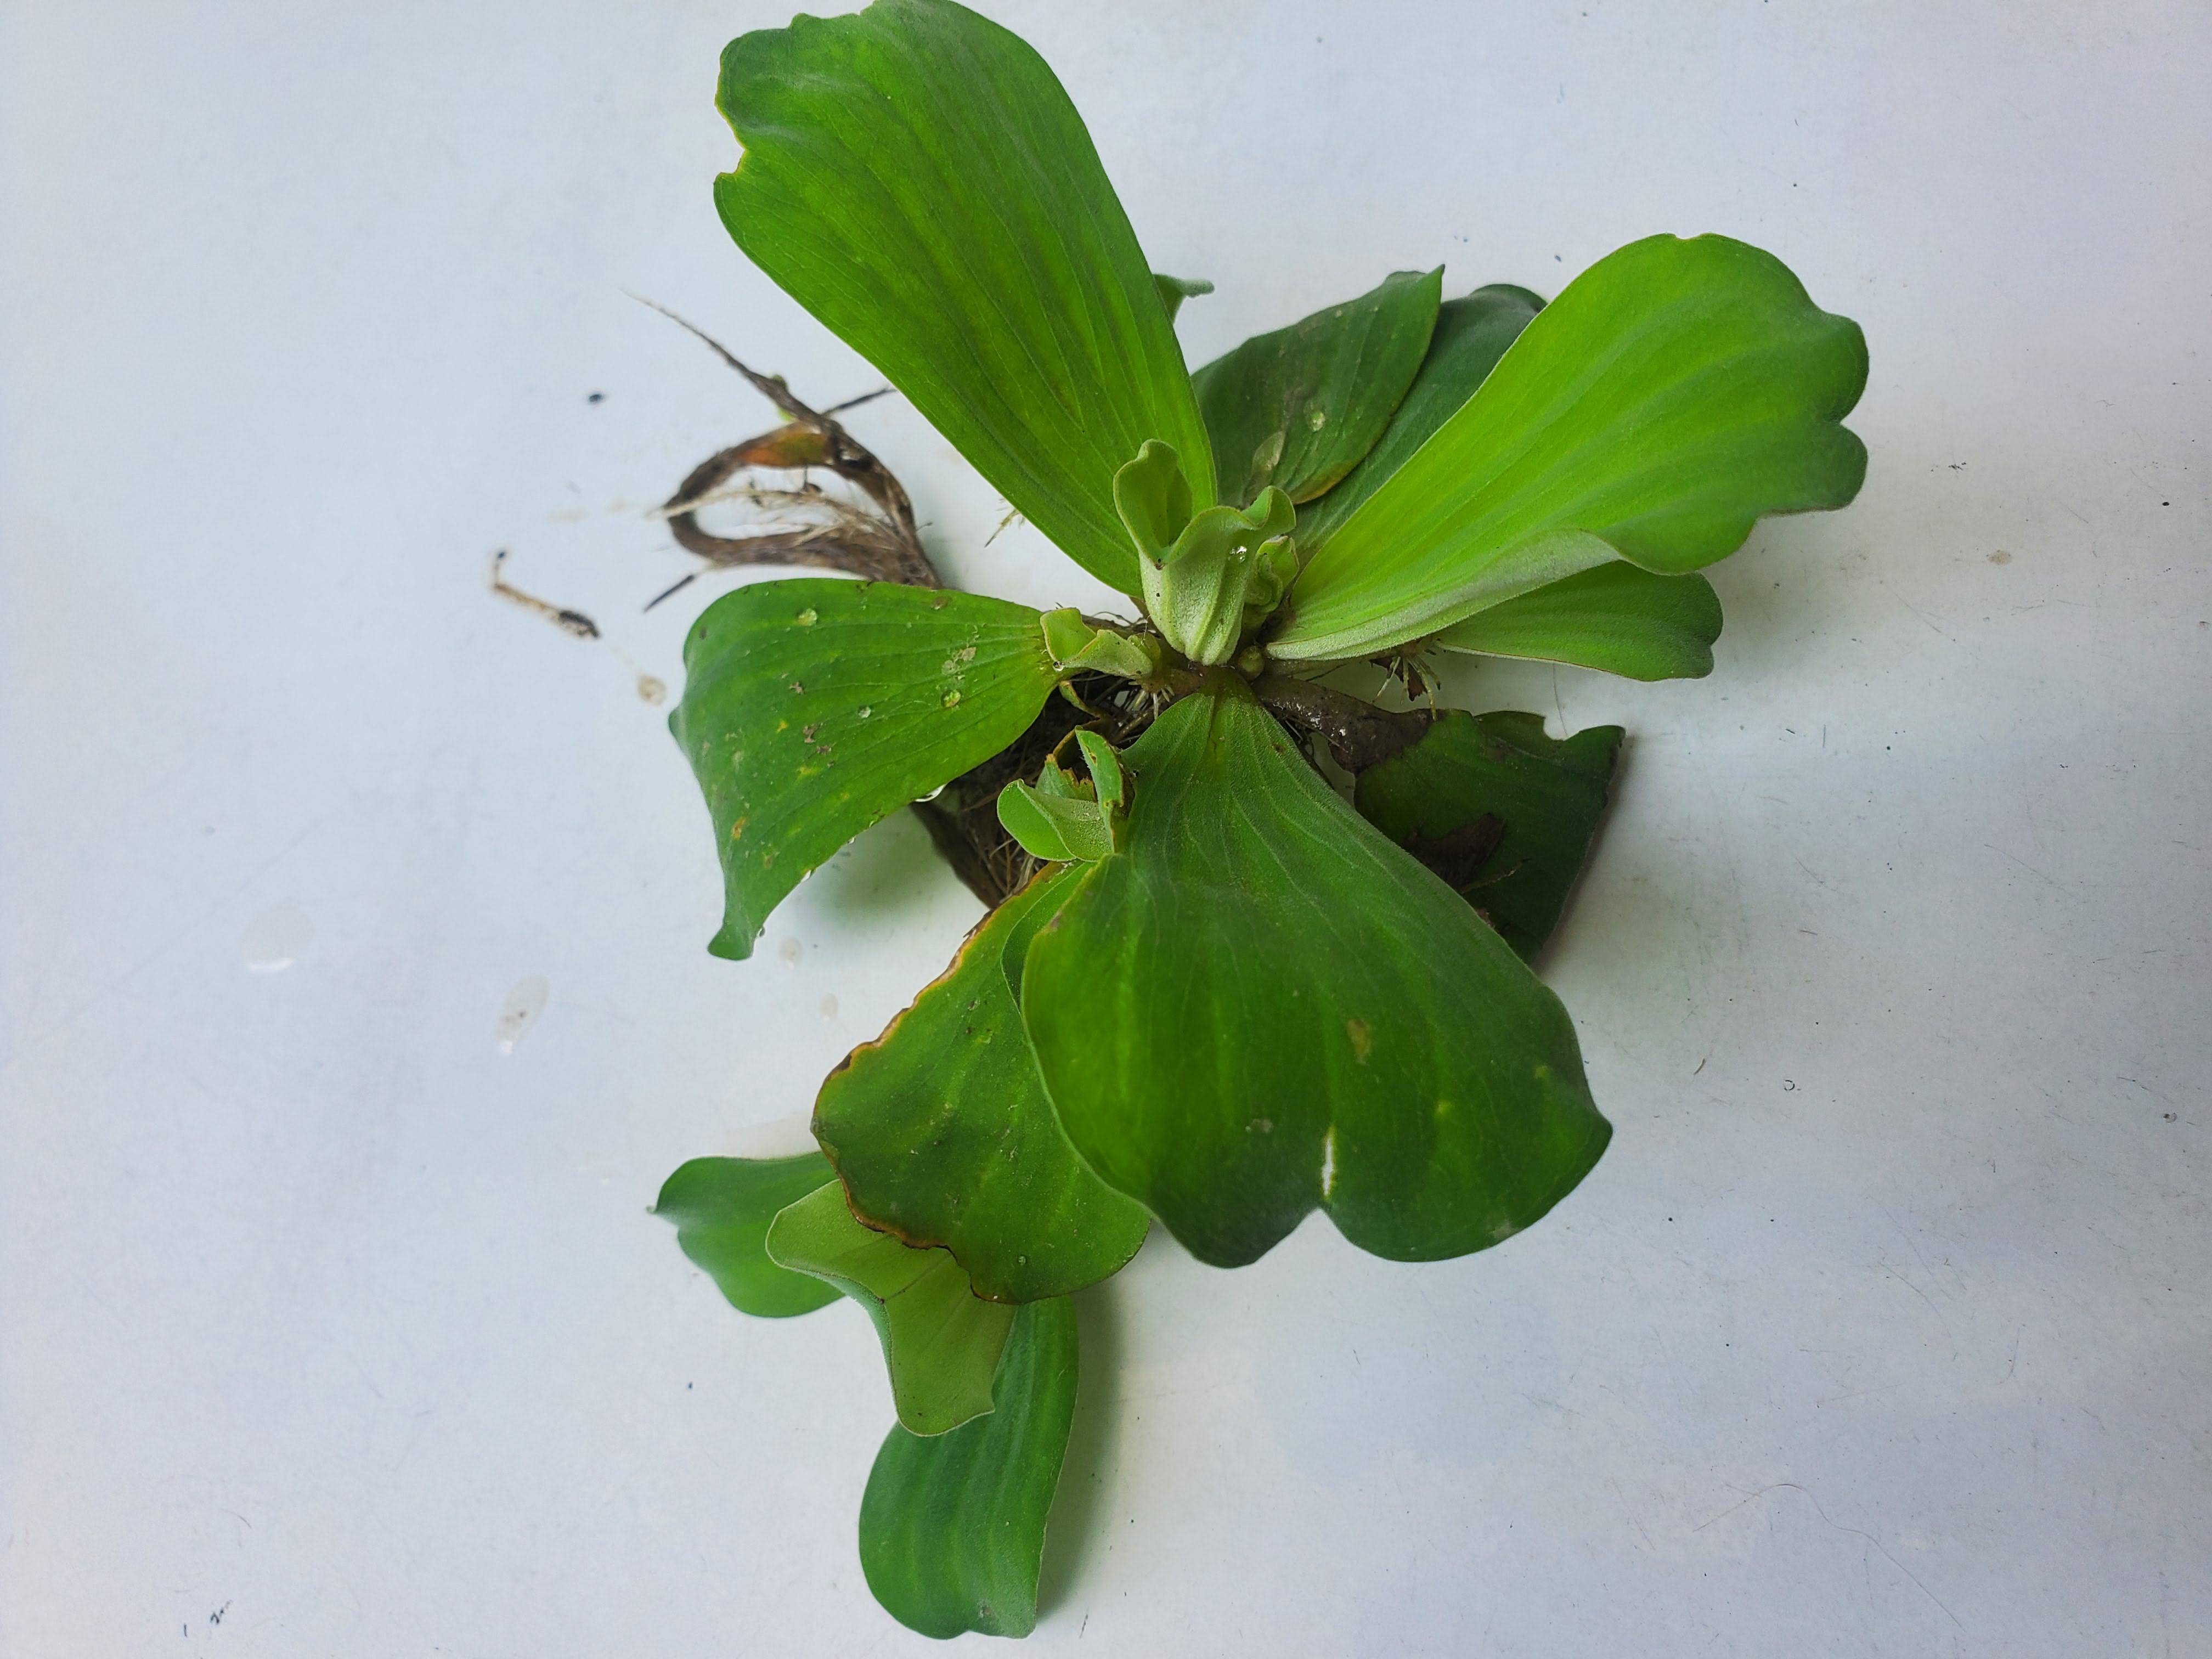
Species: Water Lettuce (Pistia stratiotes)